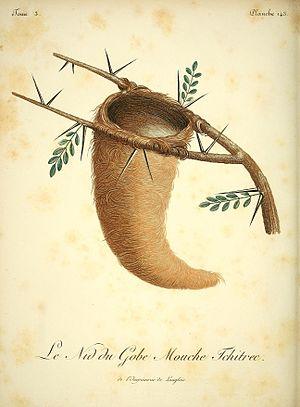
Nid du Gobe Mouche Tchirec (Terpsiphone viridis), Biodiversity Heritage Library n281_w1150 Histoire naturelle des oiseaux d'Afrique /. A Paris
Le Tchitrec d'Afrique, également appelé gobemouche paradis, est une espèce d'oiseaux de la famille des Monarchidae.